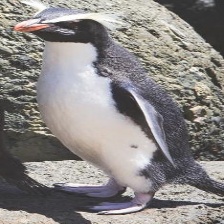
Species: FIORDLAND PENGUIN
Scientific name: EUDYPTES PACHYRHYNCHUS
ImageNet parent category: king_penguin